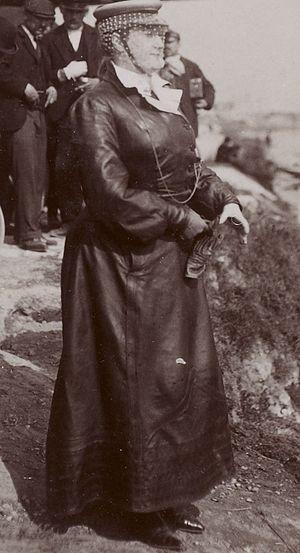
Cropped from [Collection Jules Beau. Photographie sportive]
Marie Marthe Camille Desinge du Gast, épouse Crespin, née le 30 mai 1868 et morte le 24 avril 1942 à Paris, dite « l'Amazone aux yeux verts », ou « la Walkyrie de la Mécanique », est une pilote automobile française, pionnière en la matière, excellant également au tir au pistolet, à la carabine, en ski et dans la pratique du toboggan. Elle fut aussi entraîneur de chevaux.